Amos (prophet)

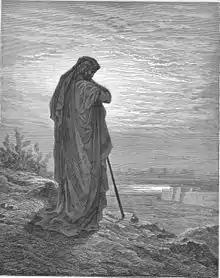
Prophet Amos as depicted by Gustave Doré

Before becoming a prophet, Amos was a shepherd and a sycamore fig farmer from Teqoaʿ. Amos aimed his prophetic message at the northern kingdom of Israel, particularly the cities of Samaria and Bethel. Teqoaʿ is often identified with Teqoaʿ south of Jerusalem, but Gary Rendsburg notes that the Teqoaʿ in question was in the Galilee in the Kingdom of Samaria.